Punish (band)

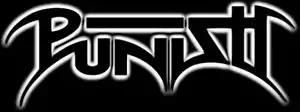
Punish logo

Punish is a technical death metal band from Switzerland, formed in 1996. The band has shared the stage with international bands including: Artillery, Atheist, Belphegor, Cannibal Corpse, Destruction, Exhumed, Hour of Penance and Illdisposed.